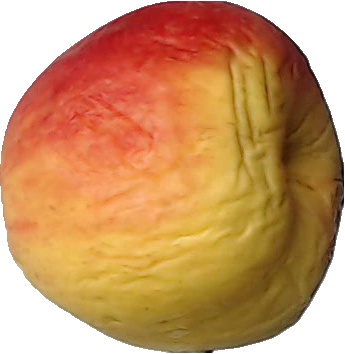
Label: apple_red_yellow_1